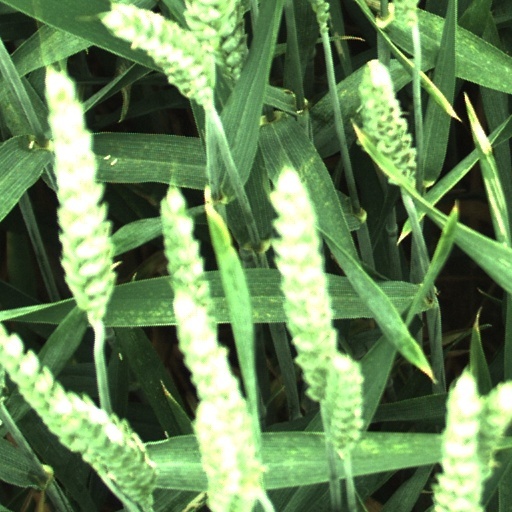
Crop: wheat